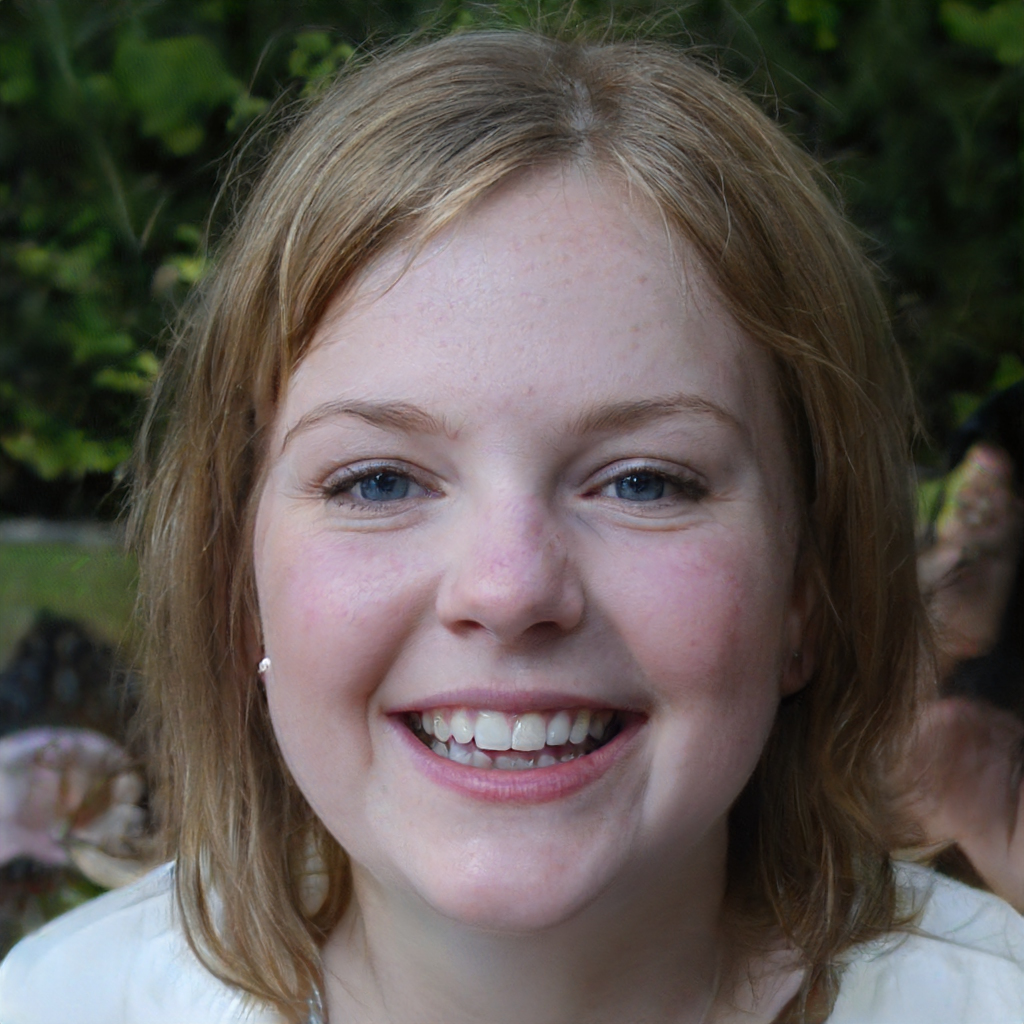
Portrait style: Real Portrait